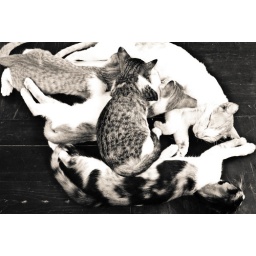
sleeping cats in black and white